Dundas Valley, New South Wales

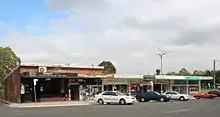
The small strip of shops on Yates Avenue, beside Curtis Oval.

Dundas Valley has a small shopping centre in Yates Avenue, beside Curtis Oval. Please note majority of the site is currently being redeveloped, with apartments and retail on ground floor.